Where Do Broken Hearts Go

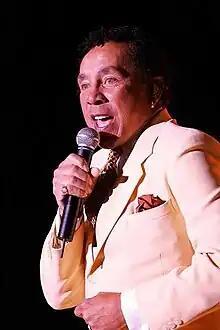
Motown artist Smokey Robinson offered to record "Where Do Broken Hearts Go" before Houston eventually recorded the song.

By September 1986, Whitney Houston had quickly risen to superstardom following the release of her self-titled debut album, "Whitney Houston", which had spawned four consecutive top ten singles, the latter three having gone to number one in a row on the "Billboard" Hot 100, having sold more copies than any album released by a female artist at the time.